Knapdale

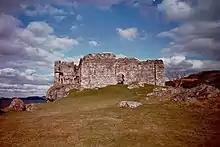
Castle Sween, one of the oldest stone castles now in Scotland

In the mid 12th century, Somerled, the husband of Godred Crovan's granddaughter, led a successful coup, and seized the kingship of the Isles.